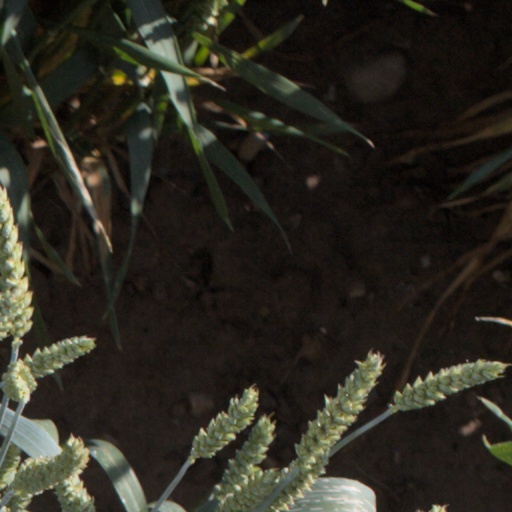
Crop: wheat